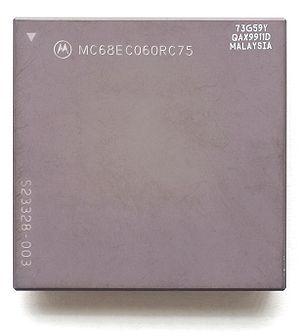
Le Motorola 68060 est un microprocesseur CISC, 32 bits, superscalaire, de la famille m68k de Motorola, produit en 1994. Il succède au Motorola 68040. Le 68060 est le processeur le plus puissant de la famille.